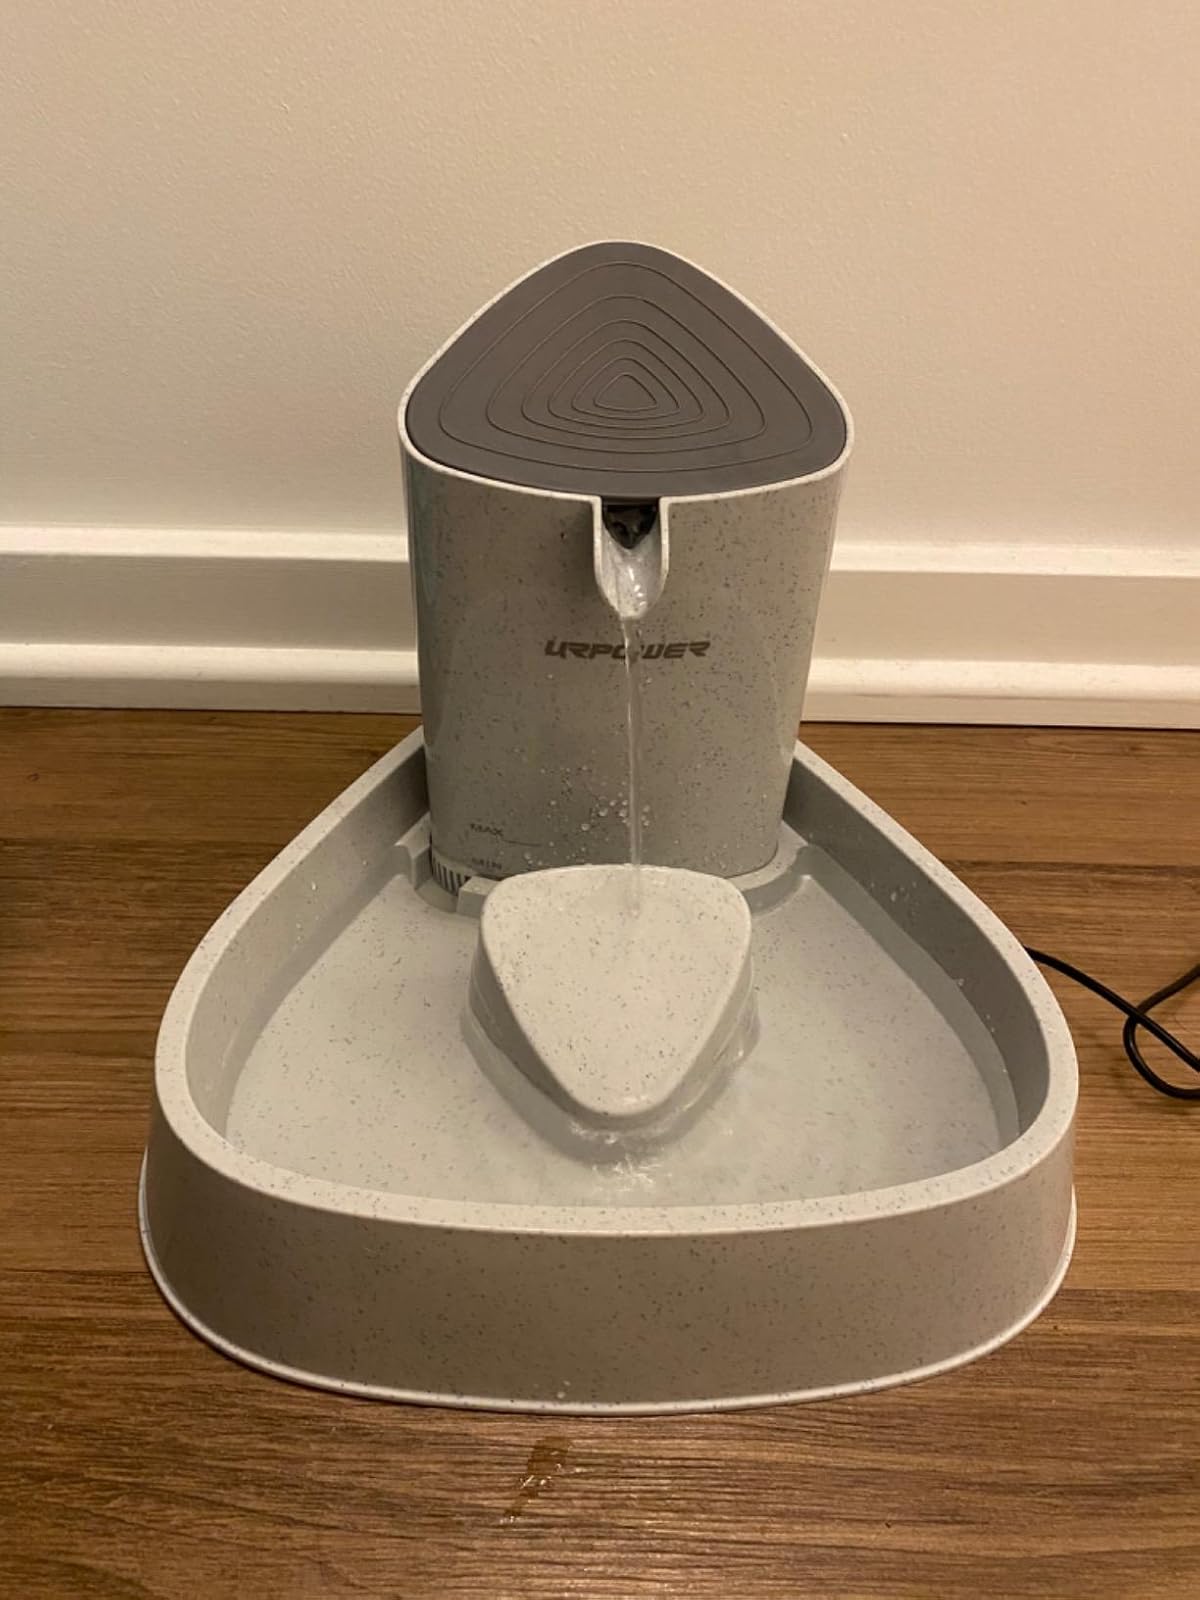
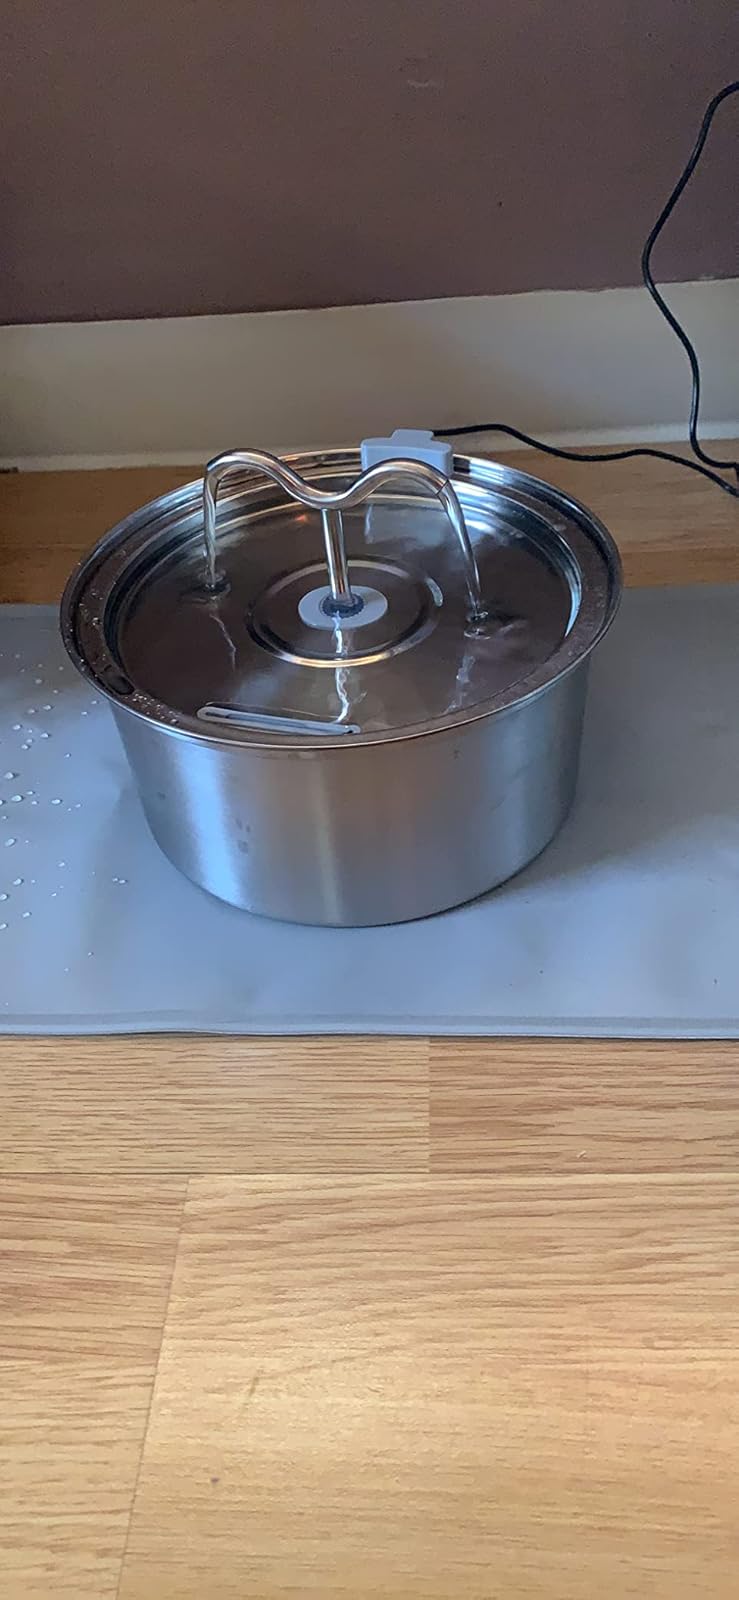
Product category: items_bowl
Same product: no